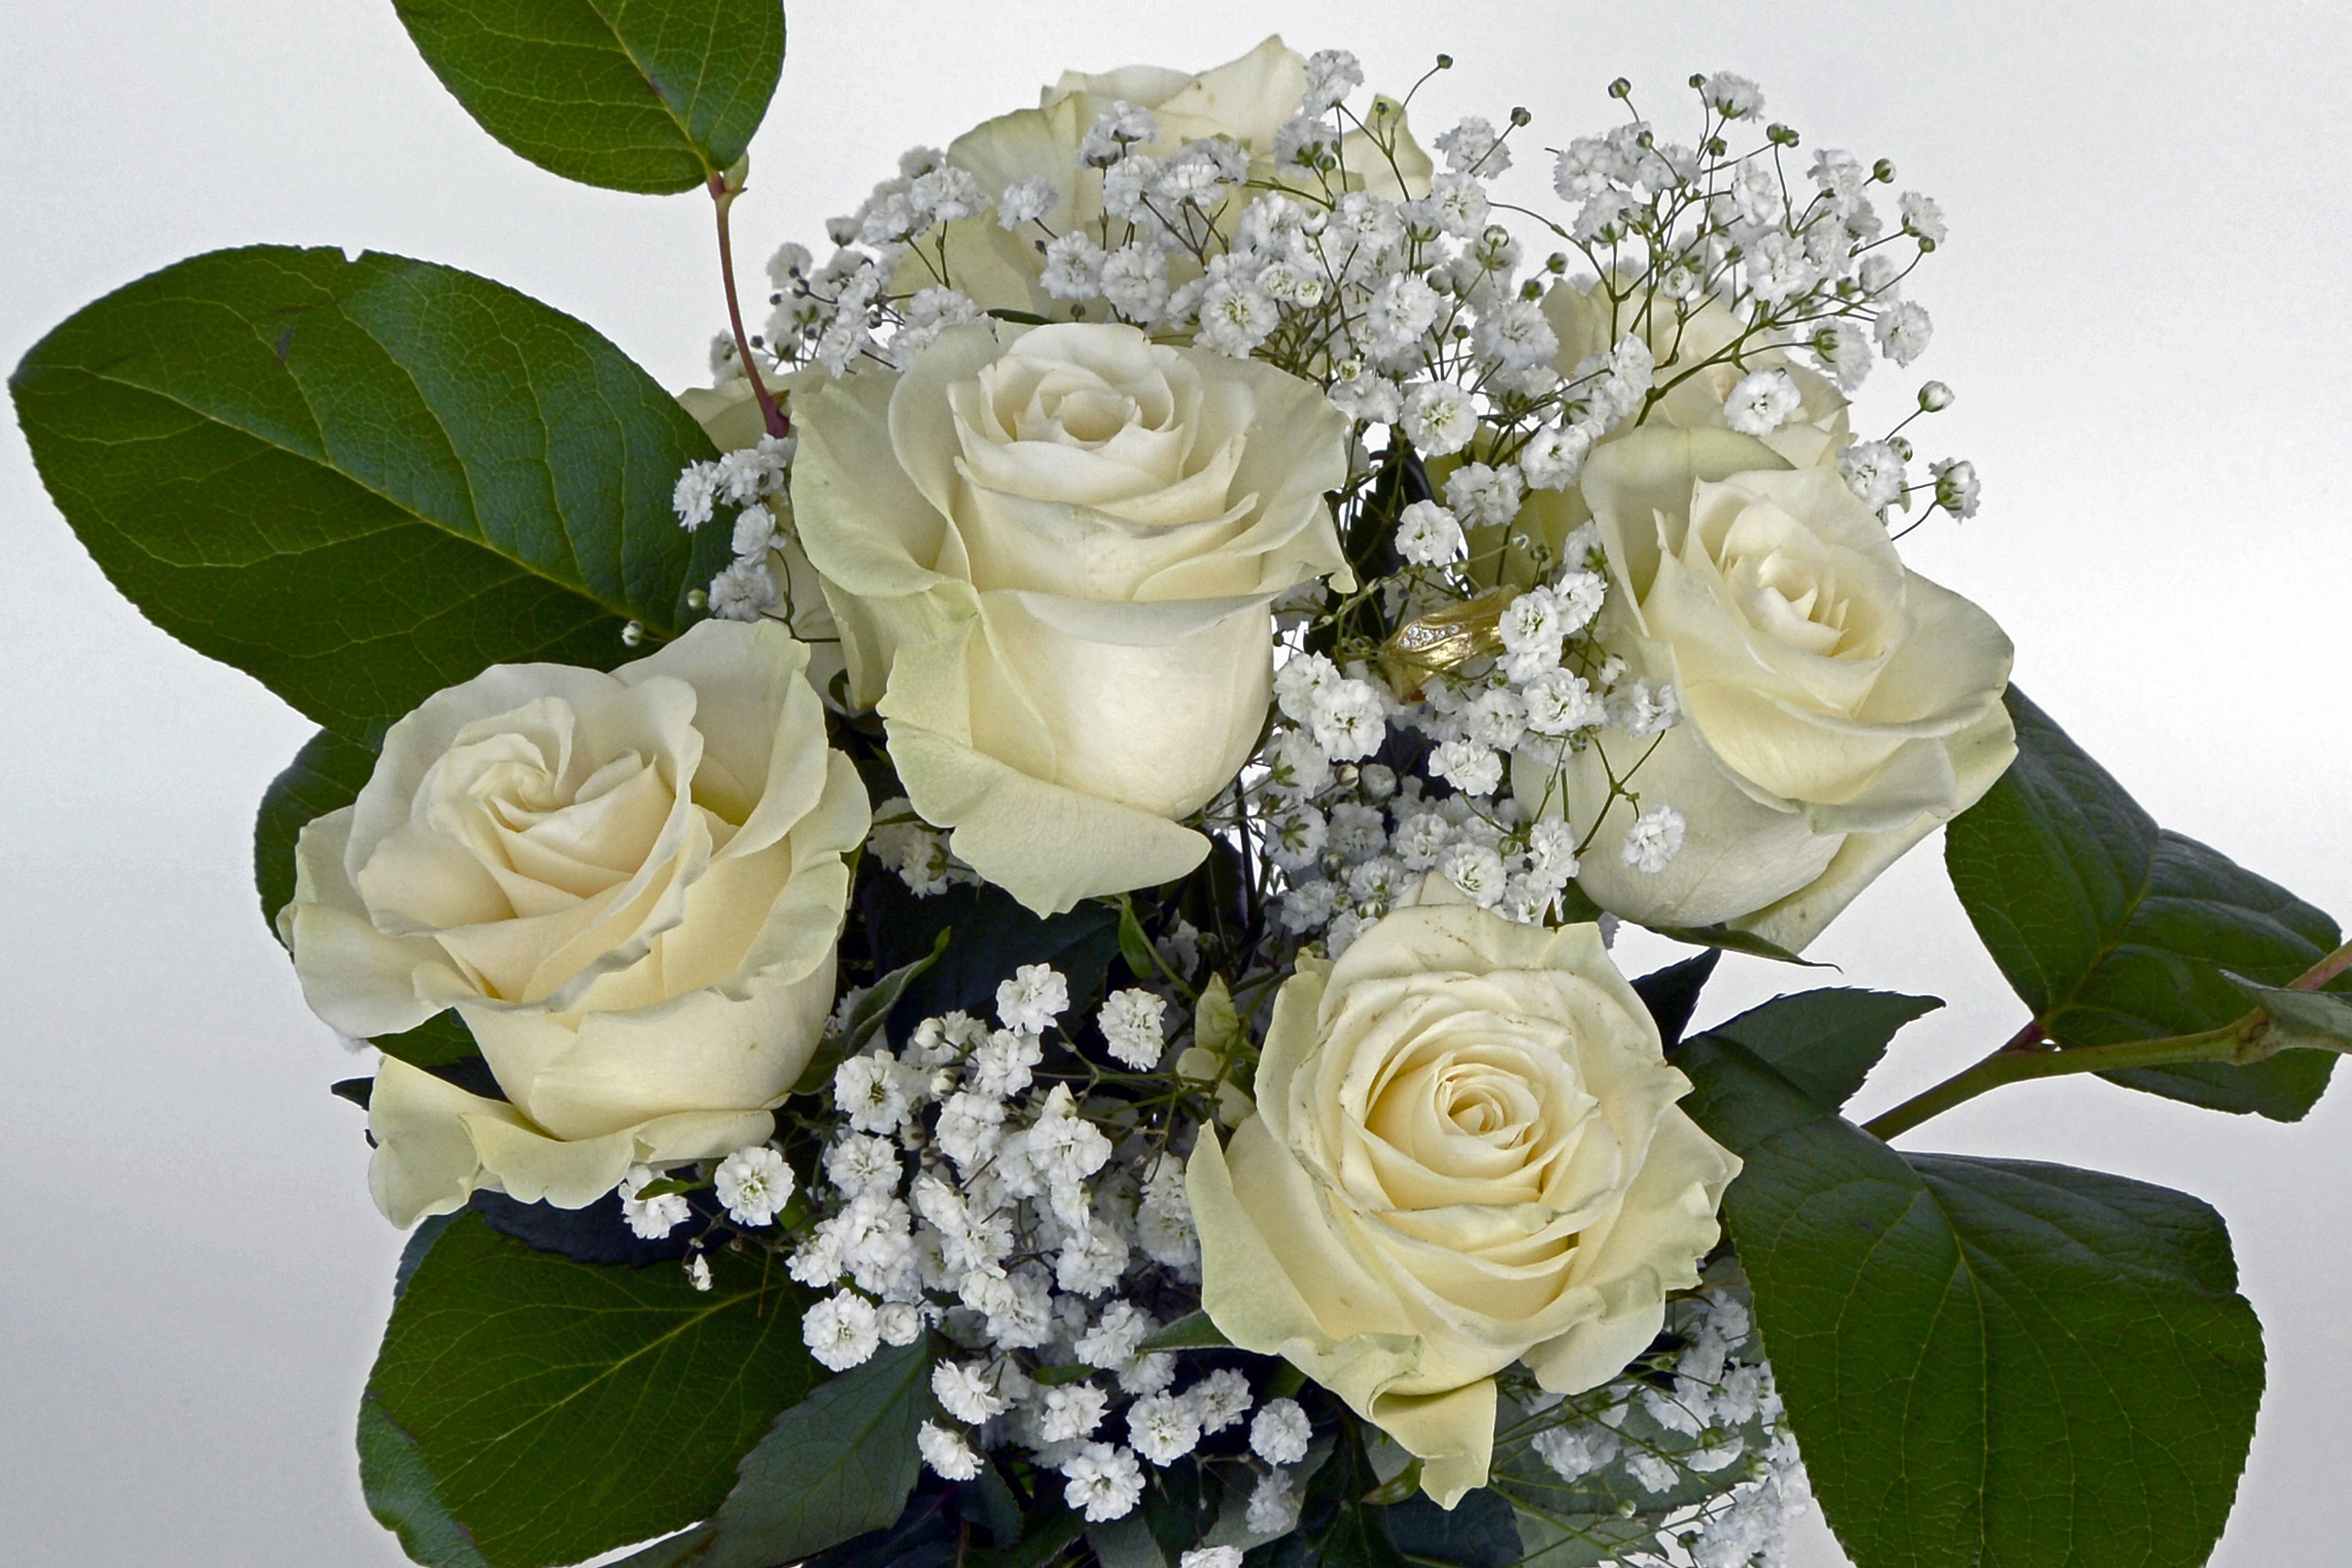
nature, plant, white, ring, flower, petal, love, bouquet, rose, romance, yellow, wedding, marriage, flora, wedding day, flowers, gypsophila, roses, gold, luck, diamonds, bouquet of flowers, floristry, gardenia, marry, rose flower, flowering plant, garden roses, promise, marriage ceremony, flower bouquet, cut flowers, floral design, land plant, flower arranging